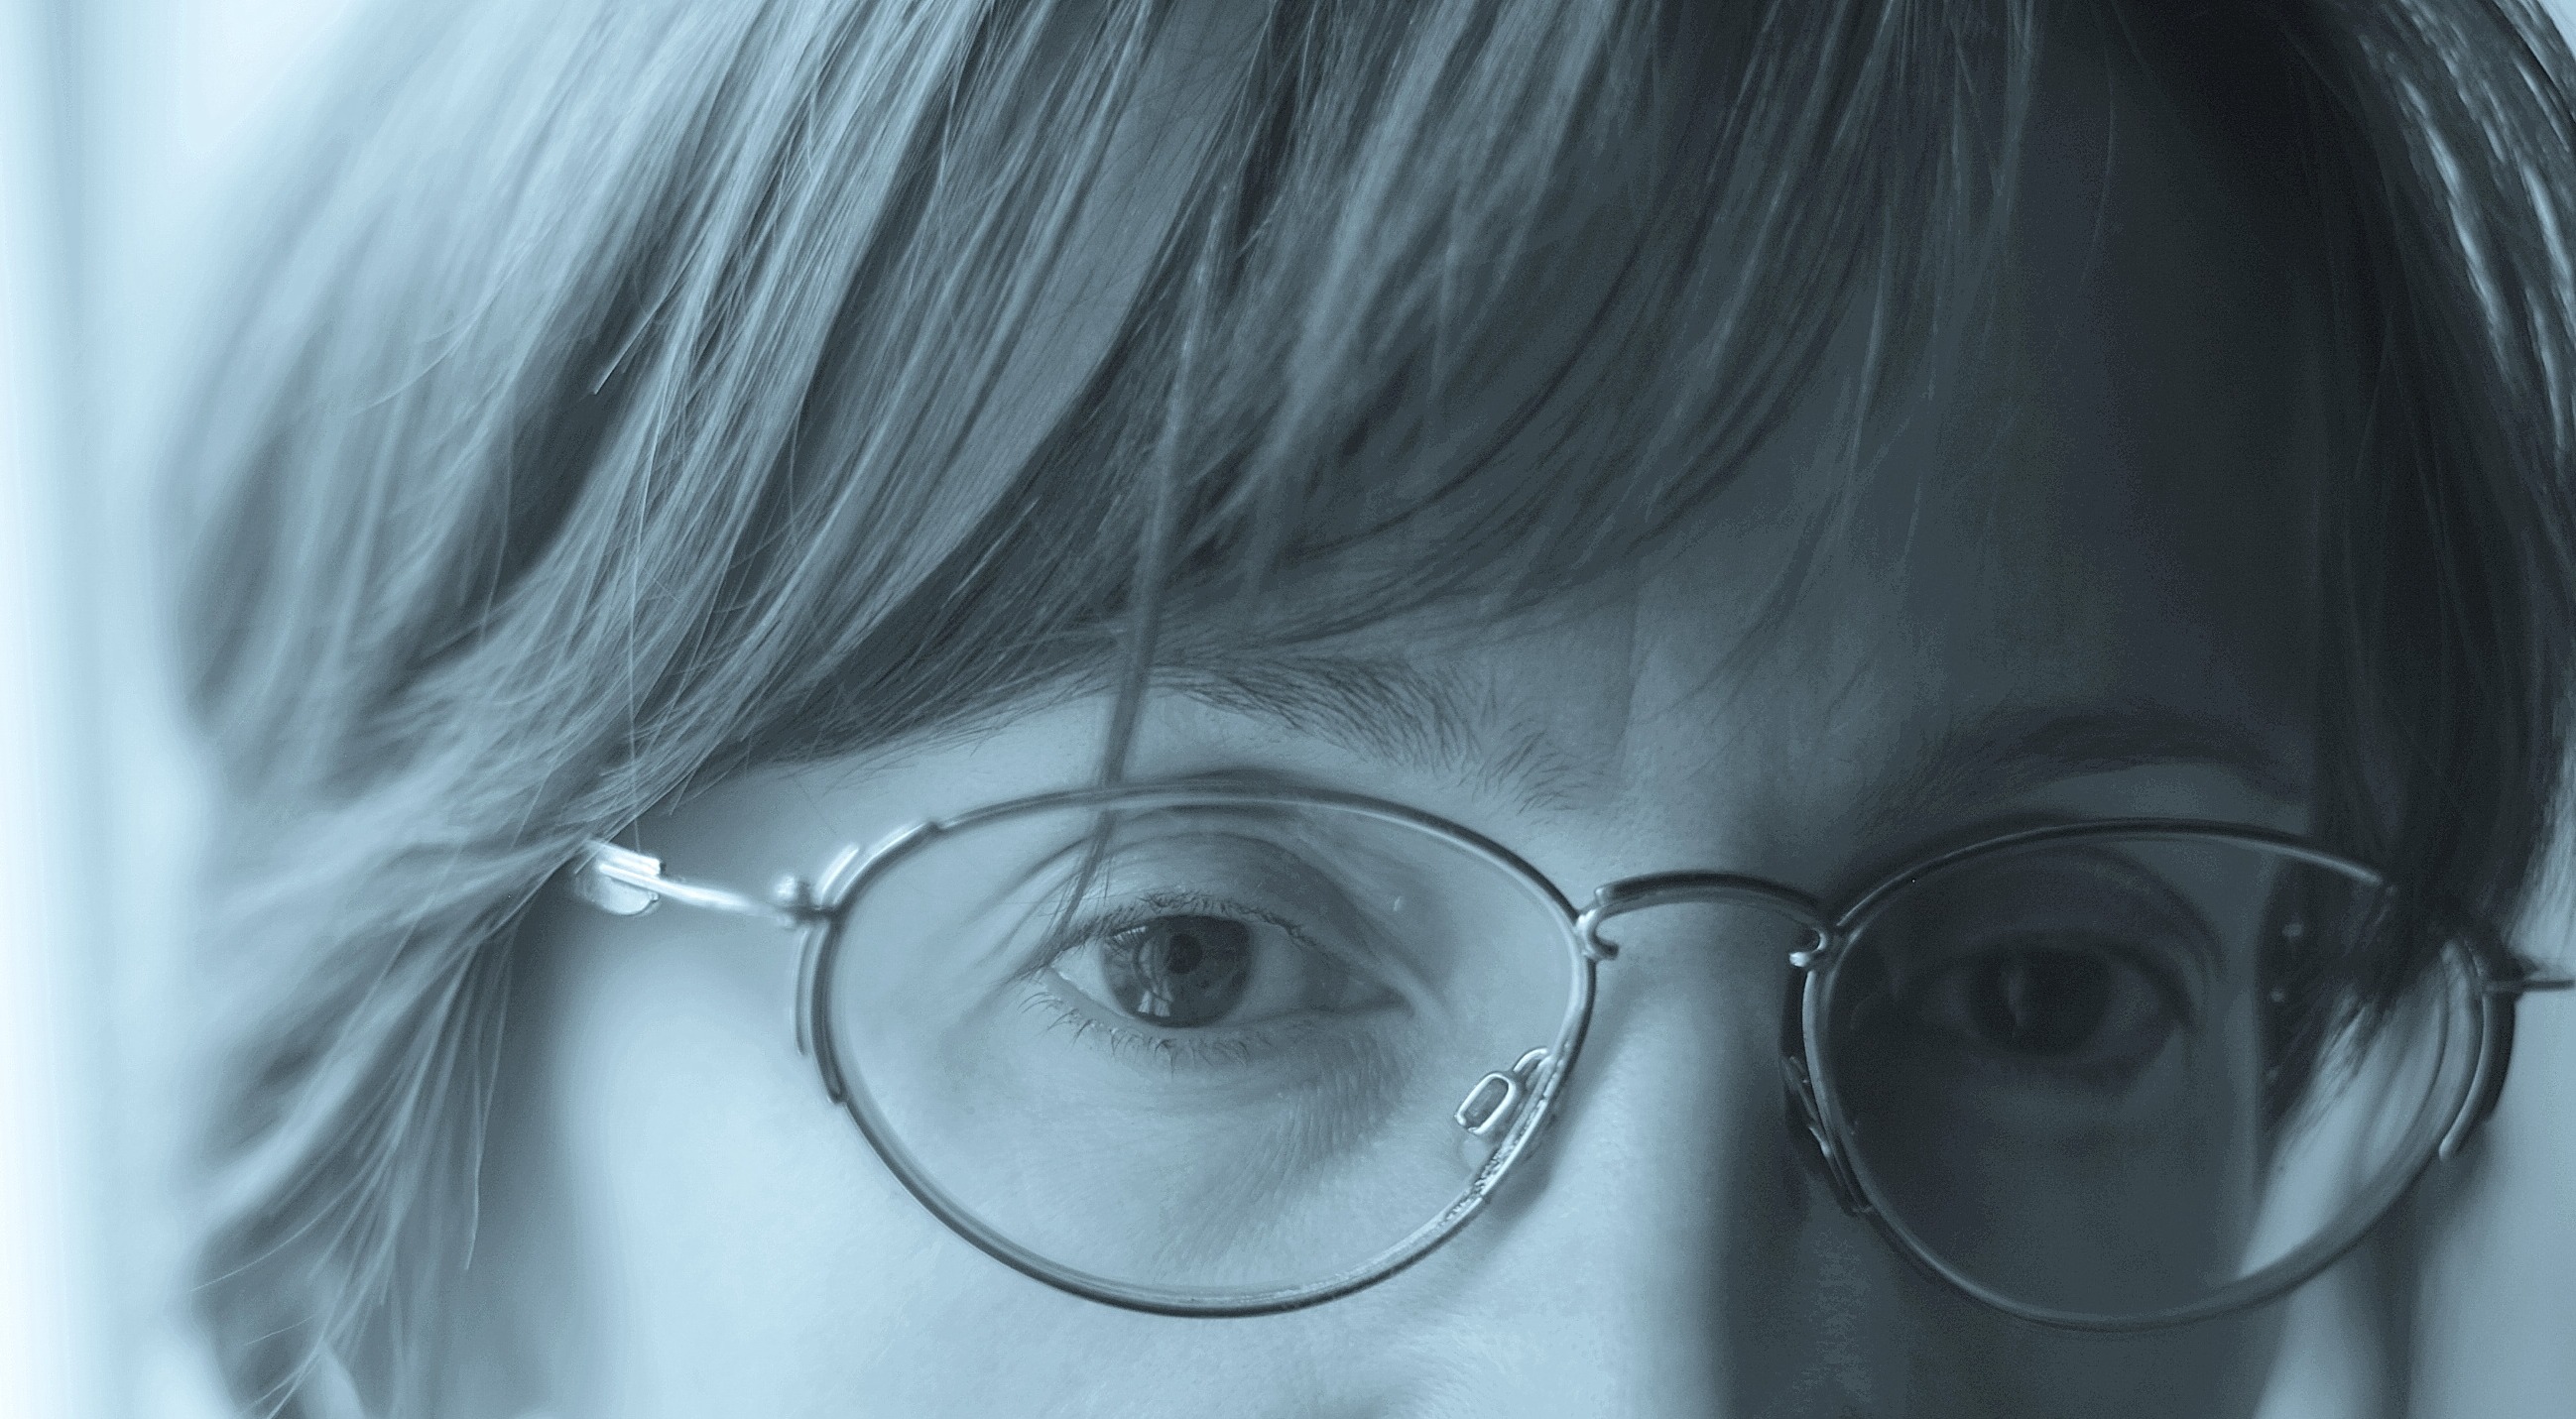
bokeh, black and white, white, portrait, black, ear, monochrome, mouth, close up, human body, bw, face, nose, eyes, 2012, sketch, sunglasses, eye, glasses, head, eyewear, organ, smcpentaxm50mmf14, sense, monochrome photography, vision care